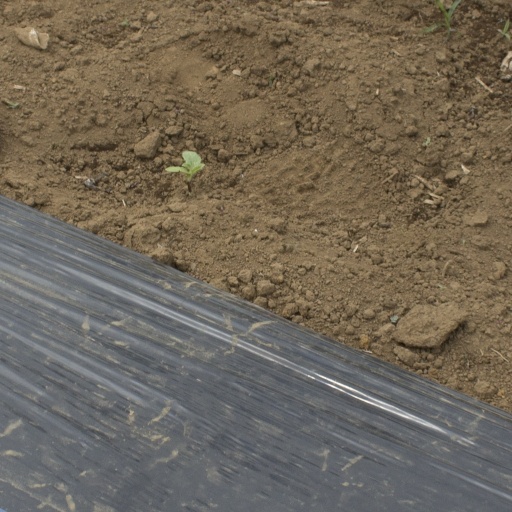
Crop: Jerusalem artichoke